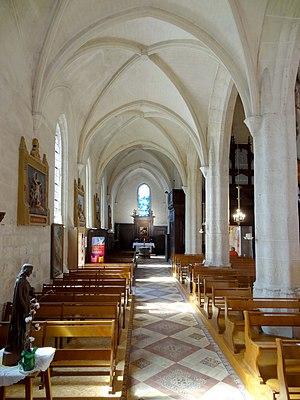
Intérieur de l'église - voir titre.
L'église Saint-Denis est une église catholique paroissiale située à Remy, dans l'Oise, en France. C'est un vaste édifice de style gothique flamboyant et Renaissance, qui se substitue à un édifice plus ancien du début du XIIIᵉ siècle, dont certains éléments subsistent, notamment les murs d'extrémité de l'ancien transept. Assez marquant pour le paysage est le clocher-porche du XVIᵉ siècle haut de 35 m, dont les principaux éléments stylistiques, réseaux des baies de l'étage de beffroi, balustrade et flèche, sont des aménagements des années 1861 / 1873. Il y a, surtout à l'extérieur, une nette séparation entre nef des fidèles et chœur liturgique. Les murs gouttereaux des bas-côtés, un peu rustiques et de faible hauteur, sont en fort contraste avec l'élégance et la hauteur des parties orientales, et le raffinement de son décor Renaissance. À l'intérieur, le style flamboyant prévaut, et les différences entre nef et chœur sont moindres. Ils sont surtout de la même hauteur et de la même largeur. Cependant, les voûtes de la nef et de son bas-côté sud datent seulement du XIXᵉ siècle, et sont dénuées d'intérêt artistique.